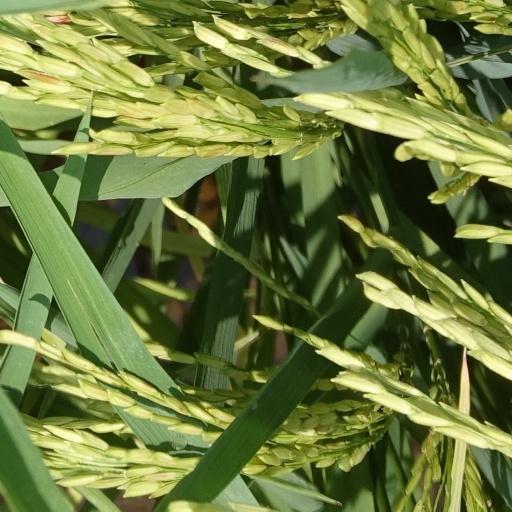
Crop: rice